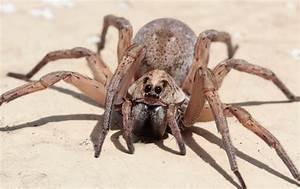
spider